Thunbergia alata

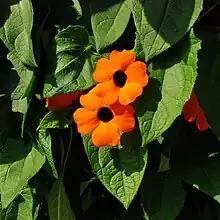

"Thunbergia alata" has a vine habit, and can grow to a height of high in warmer zones, or much less as a container plant or as an annual. It has twining stems with heart or arrow-shaped leaves. The three and a half to seven and a half centimeters long and two and a half centimeters wide leaves are triangular to heart-shaped. Their edges are wavy and both surfaces are hairy. The leaf blades sit on up to six and a half centimeters long petioles, which attach at a distance of four and a half to 13 centimeters on the one to one and a quarter millimeter thick stem axis.